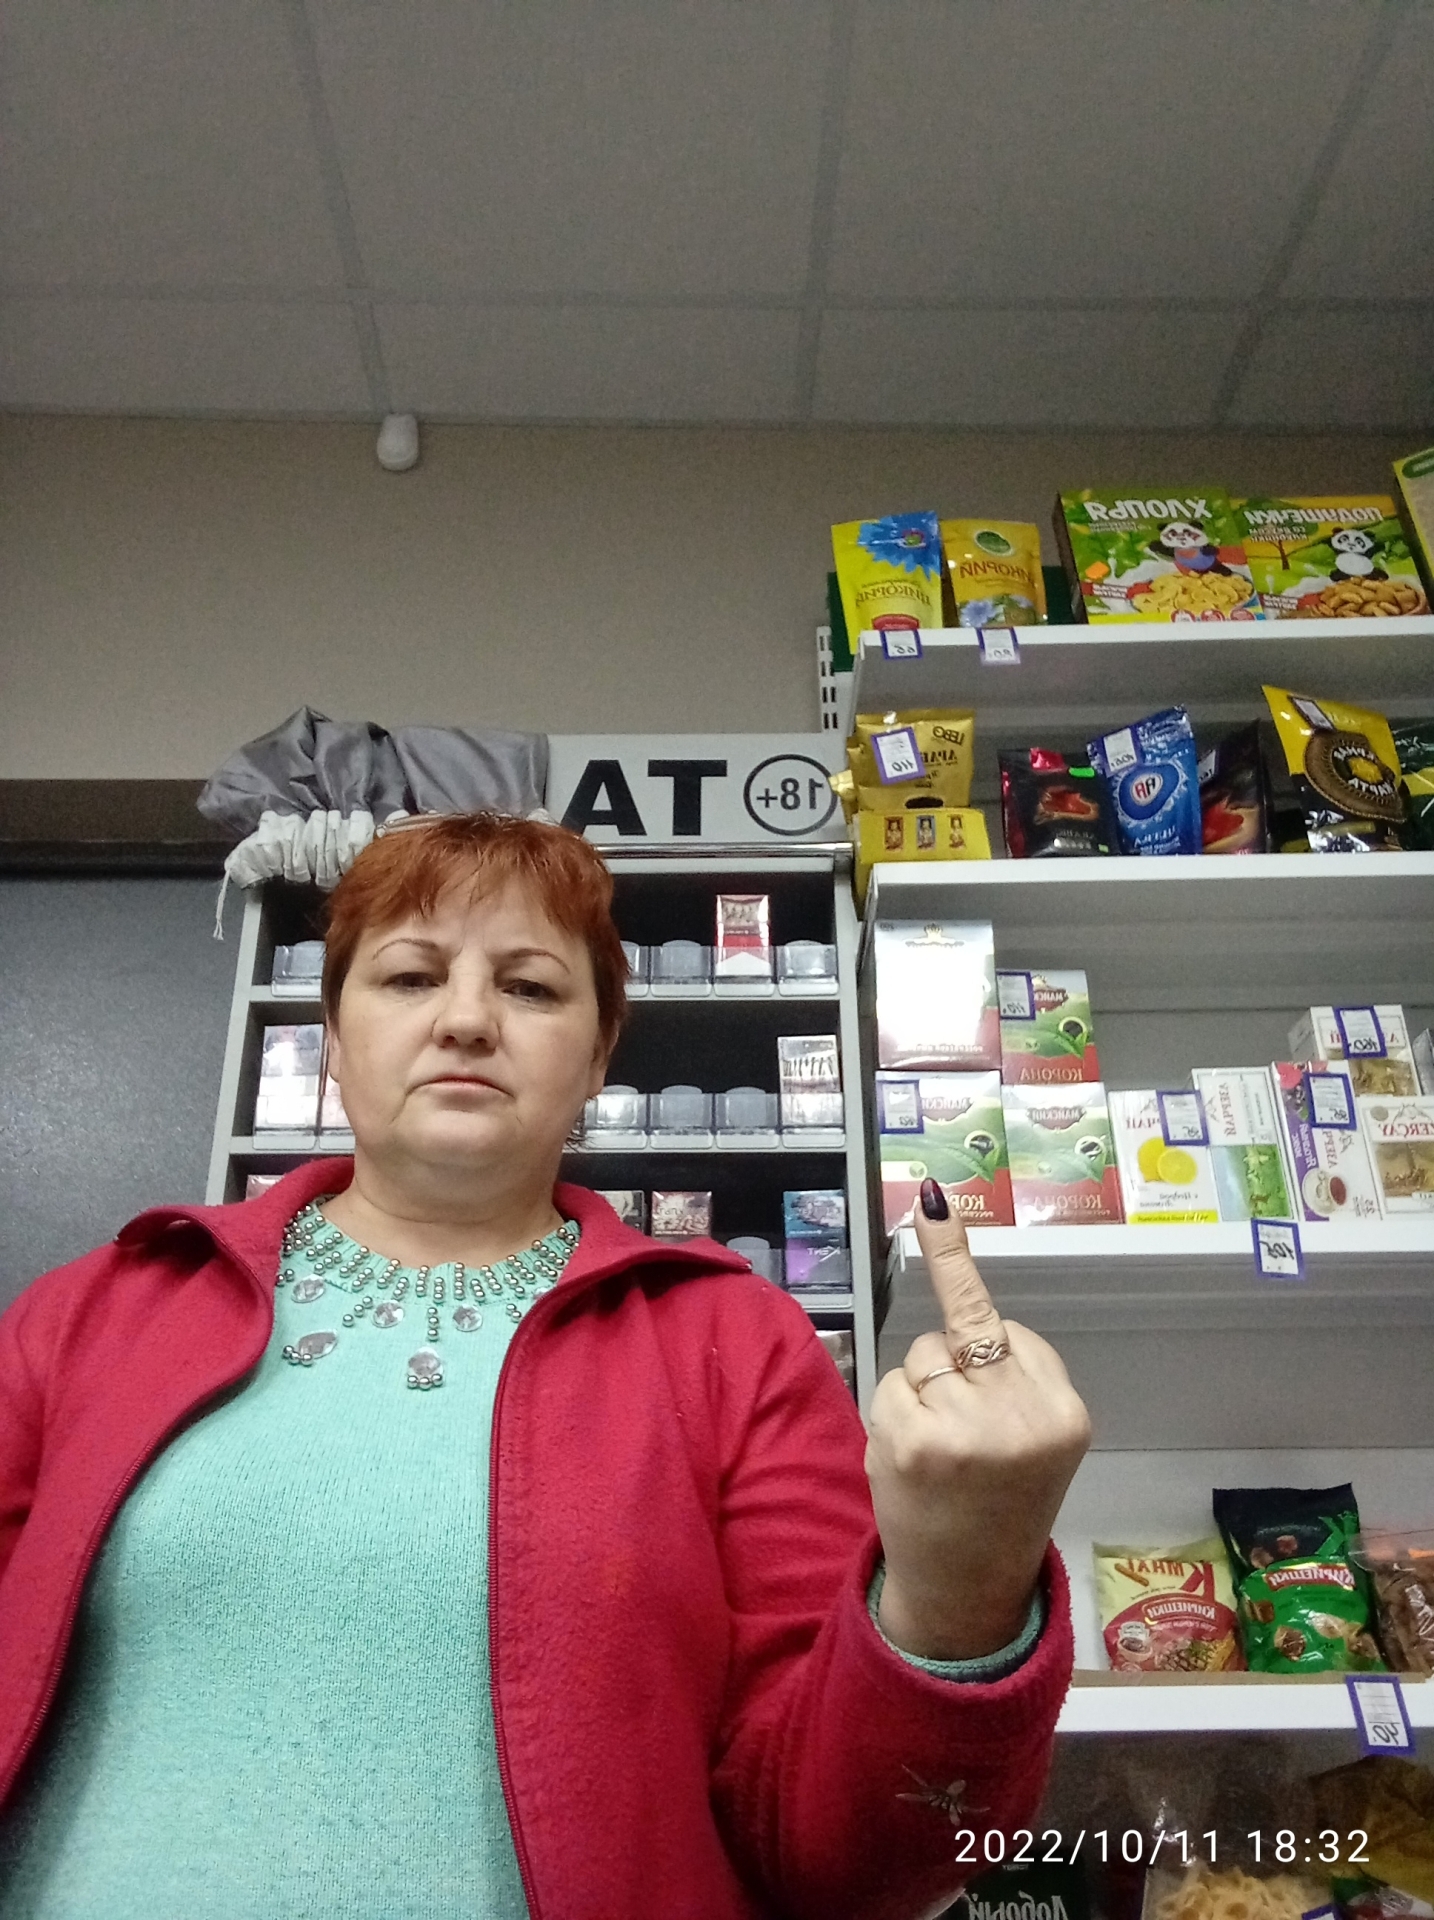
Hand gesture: middle_finger